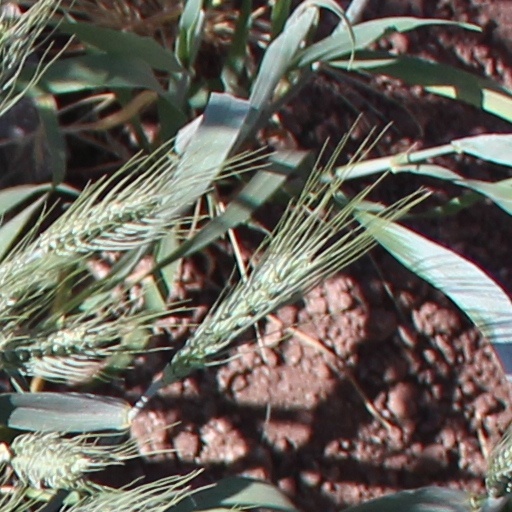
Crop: wheat